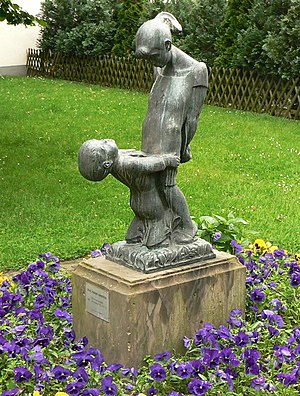
Harald Isenstein / Levnedsbeskrivelse
Harald Isensteins skulptur Gib mir meinen Ball, opstillet 1982 i bydelen Vorsfelde i Stadt Wolfsburg
Kurt Harald Isenstein var en tysk/dansk kunstner og billedhugger. Han var søn af grosserer Adolf Isenstein og Jenny født Meyer.